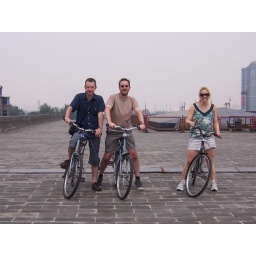
Having hired bikes to ride around the city wall in Xi'an